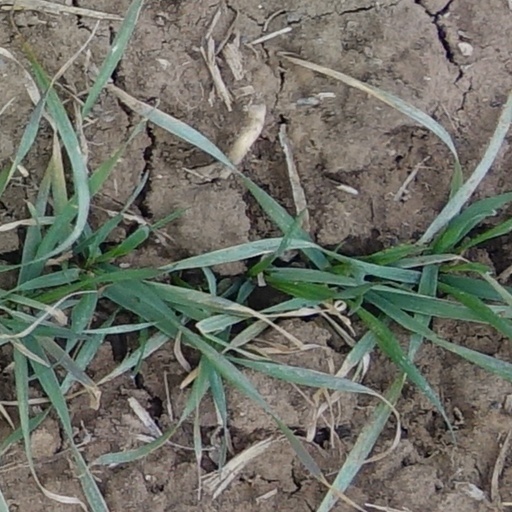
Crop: wheat